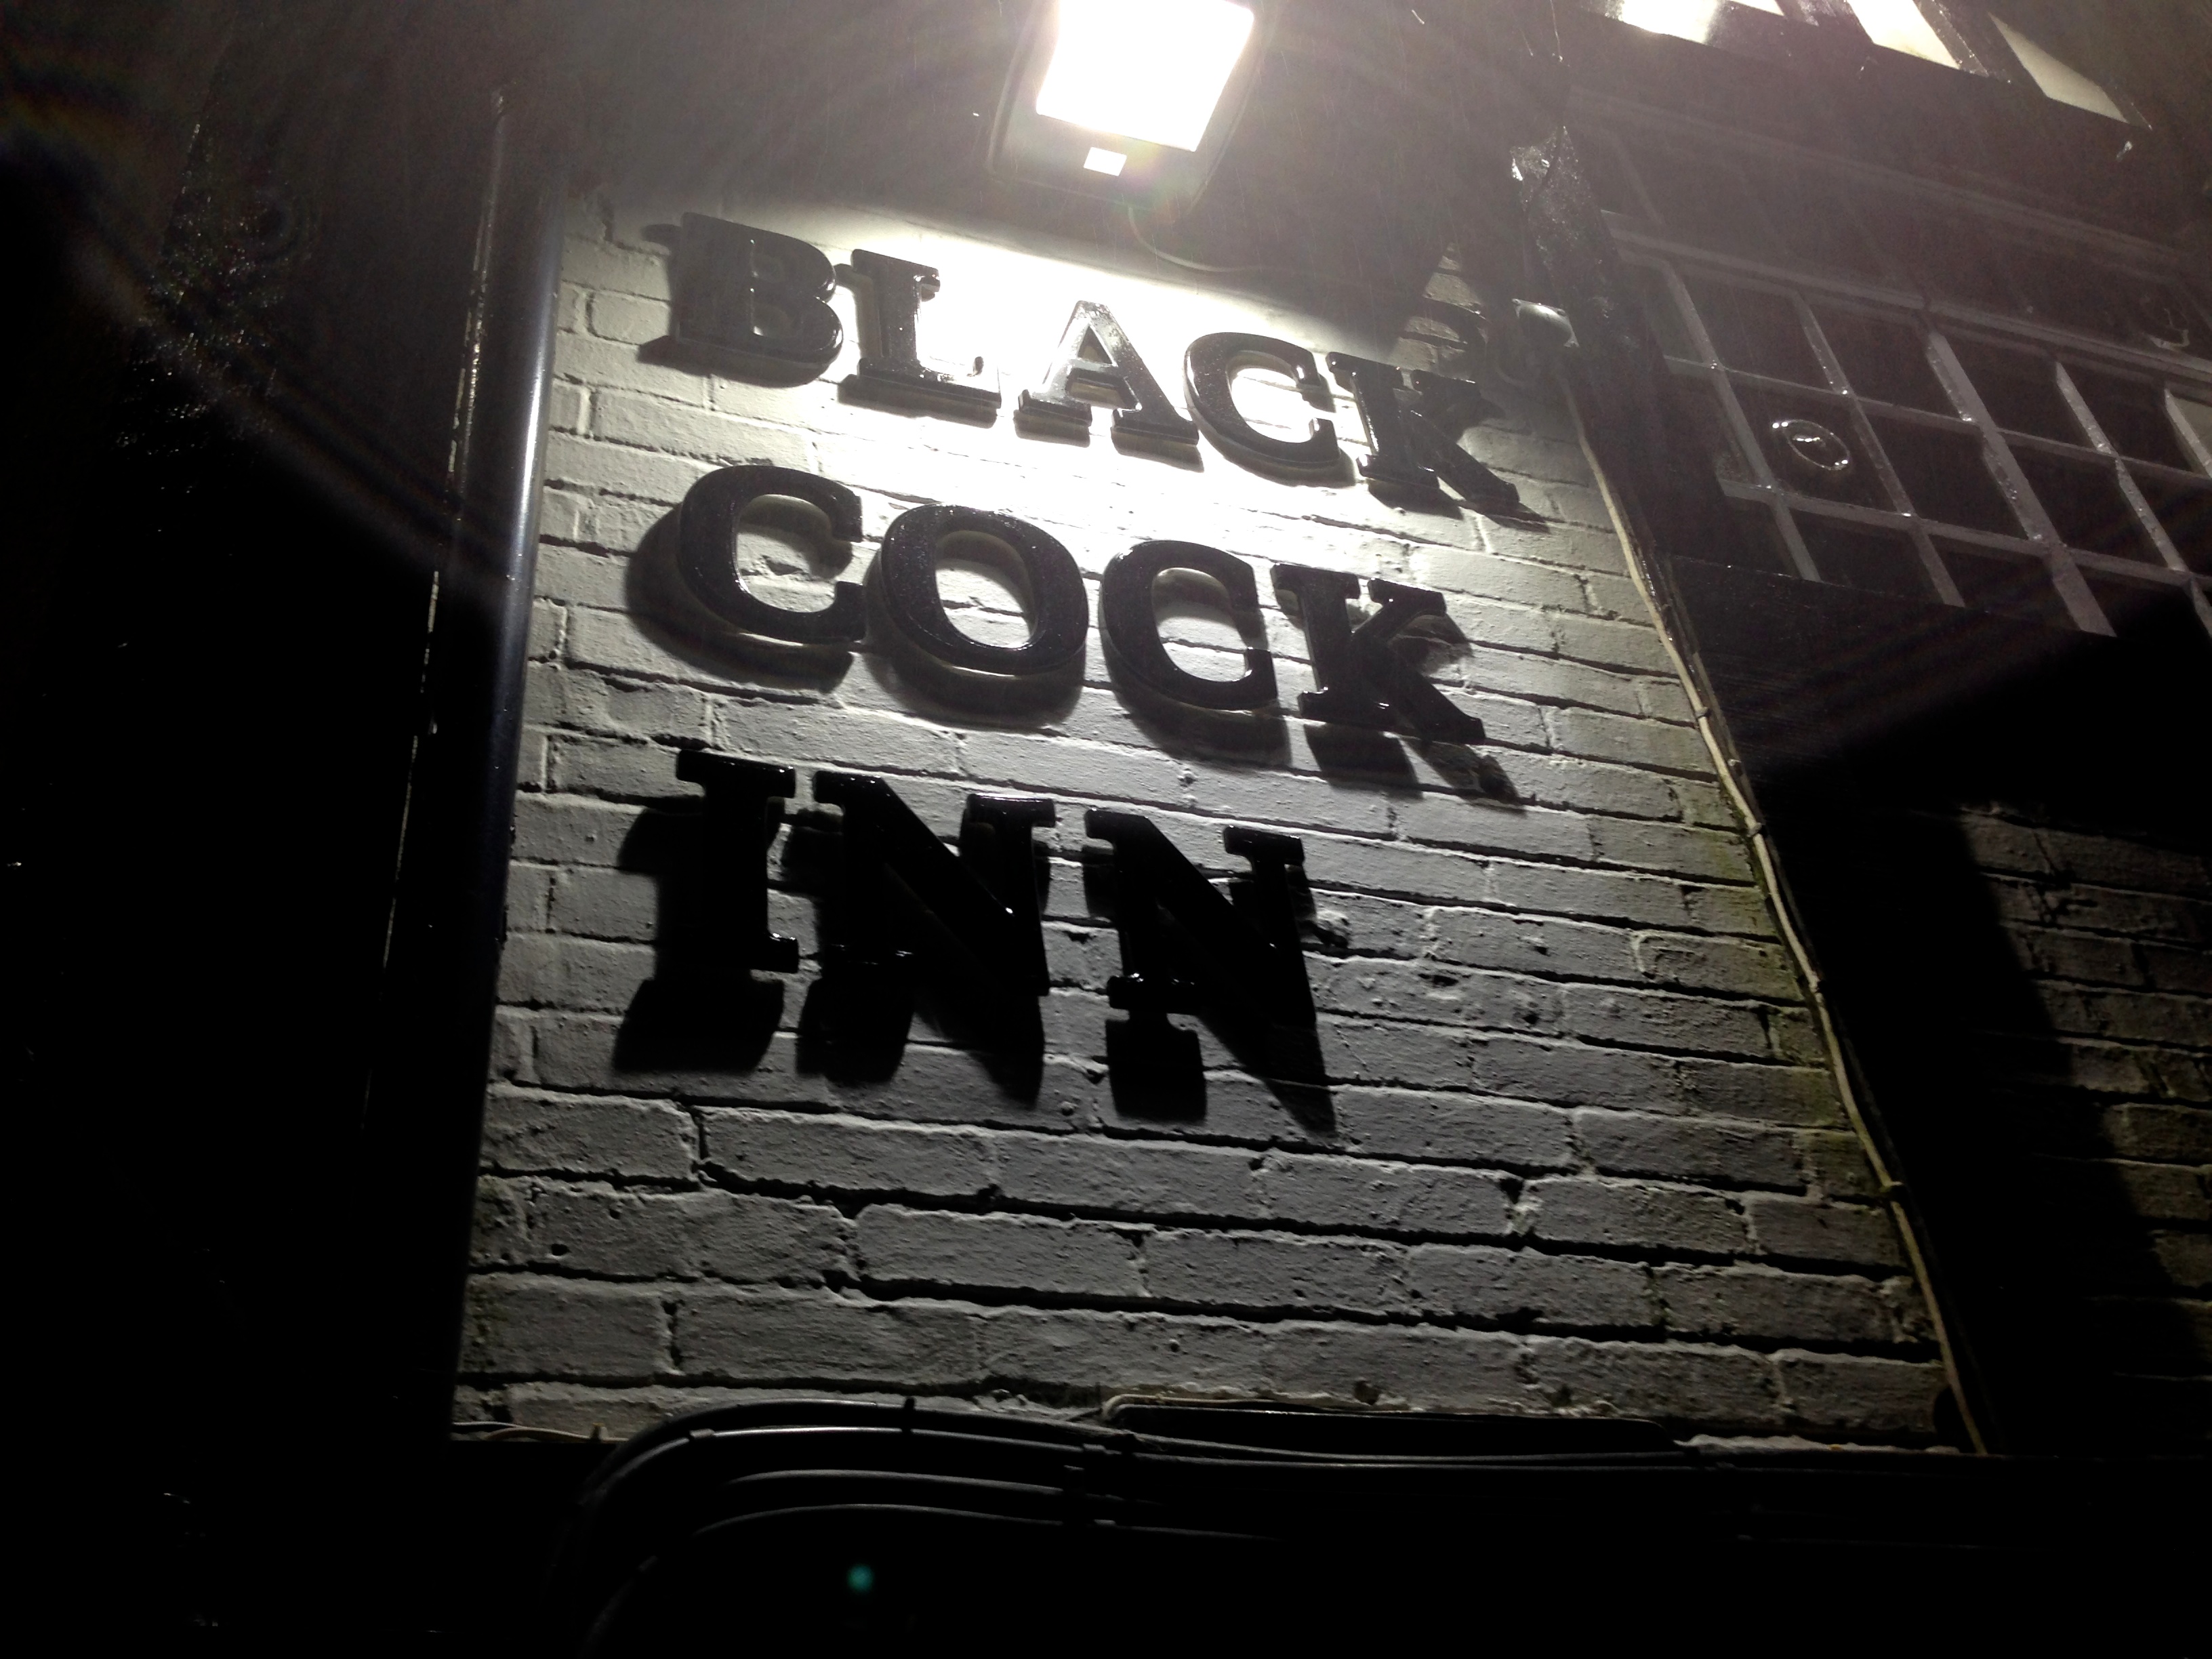
light, white, number, darkness, black, font, cool image, image, shape